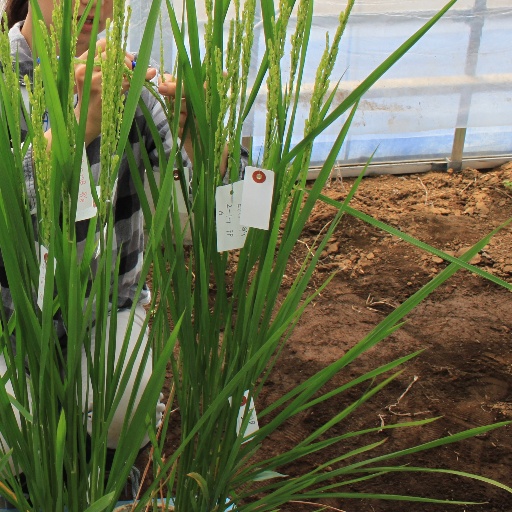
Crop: rice